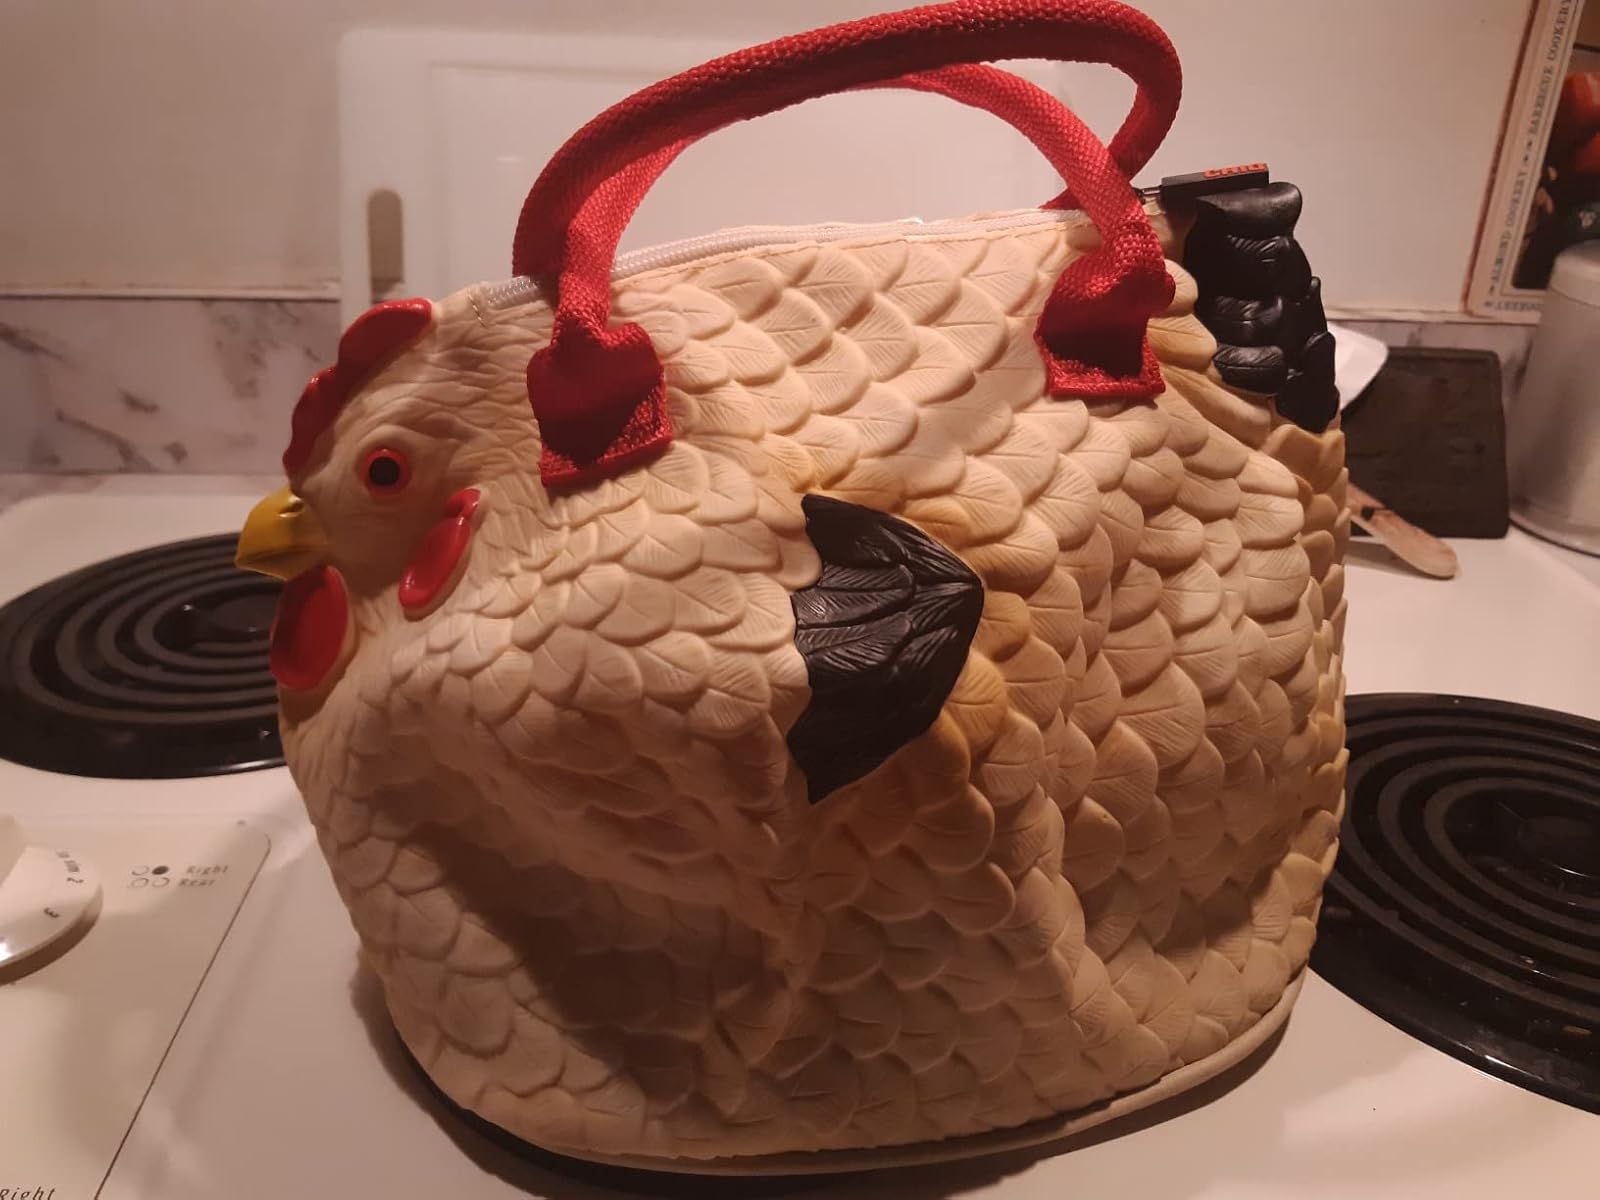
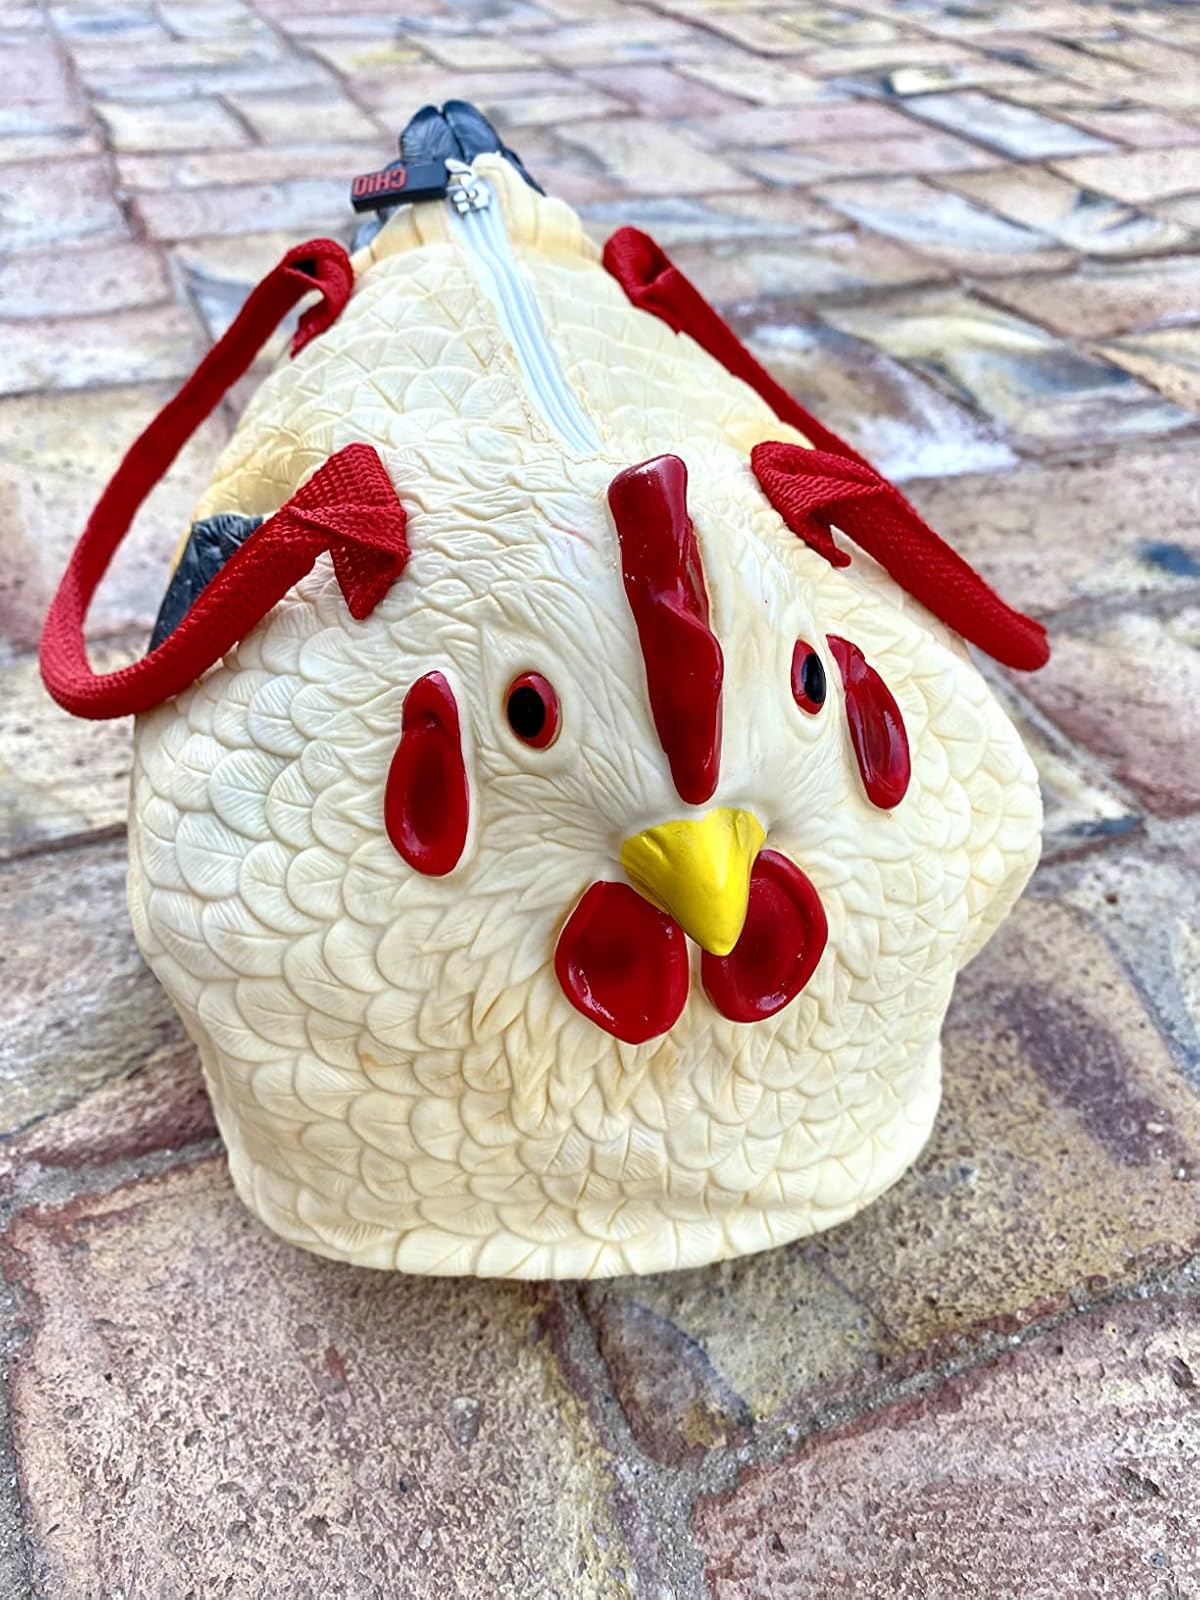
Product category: accessories_handbag
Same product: yes